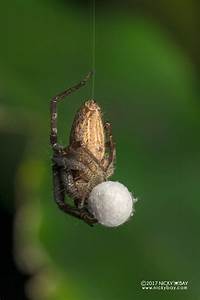
Label: ragno